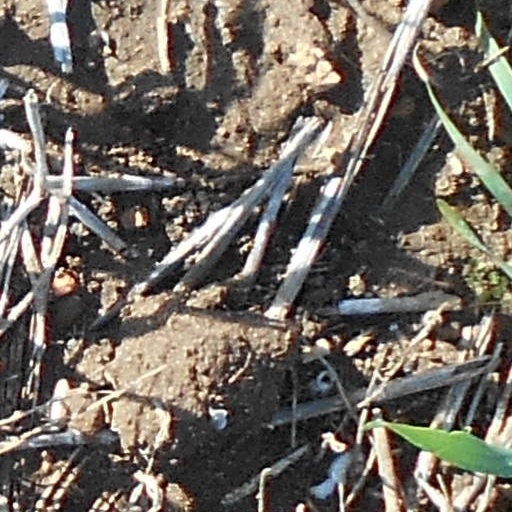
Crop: wheat